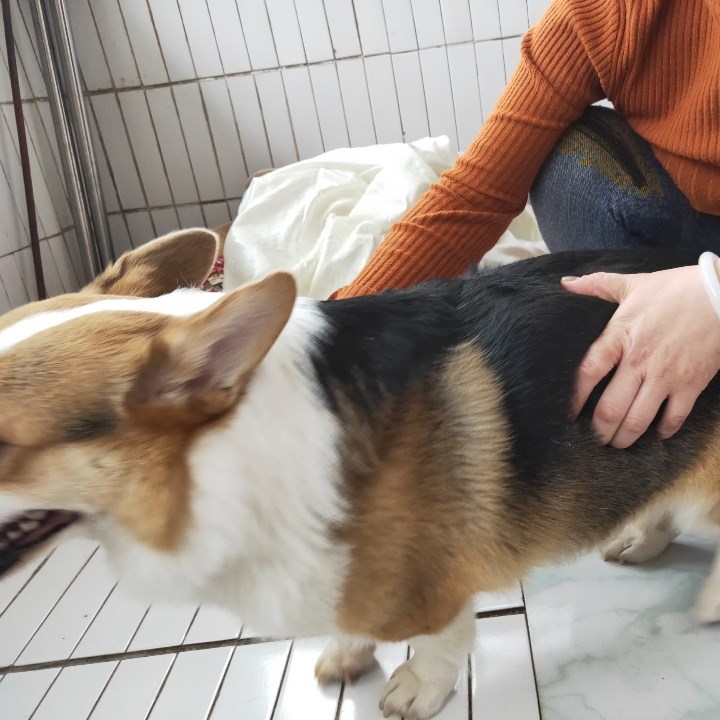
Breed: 2909-n000116-Cardigan